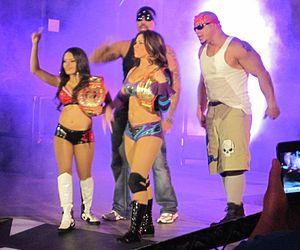
Sarah Stock est une catcheuse canadienne anciennement employée à la World Wrestling Entertainment.
Thea Megan Trinidad est une catcheuse et une valet américaine. Elle travaille actuellement à la World Wrestling Entertainment, dans la division Raw, sous le nom de Zelina Vega.
Matt Barela, plus simplement connu en tant qu‘Anarquia, est un catcheur américain connu pour avoir lutté dans la fédération Total Nonstop Action Wrestling dans la division Impact Wrestling. Il a remporté une fois le Championnat par équipe de la TNA avec Hernandez avec qui il a formé l'équipe Mexican America.
Shawn Hernandez ou tout simplement Hernandez est un catcheur américain. Il travaille actuellement à Impact Wrestling.